PC-98

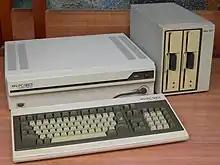
PC-9801 with 8-inch floppy drives

The , commonly shortened to PC-98 or simply , is a lineup of Japanese 16-bit and 32-bit personal computers manufactured by NEC from 1982 to 2003. While based on Intel processors, it uses an in-house architecture making it incompatible with IBM clones; some PC-98 computers used NEC's own V30 processor. The platform established NEC's dominance in the Japanese personal computer market, and, by 1999, more than 18 million units had been sold. While NEC did not market these specific machines in the West, it sold the NEC APC series, which had similar hardware to early PC-98 models.